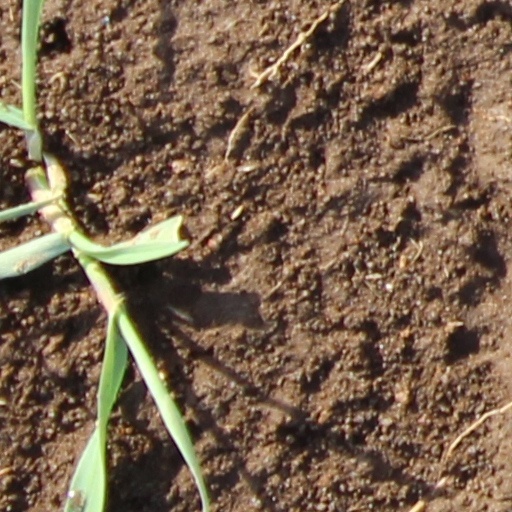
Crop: wheat